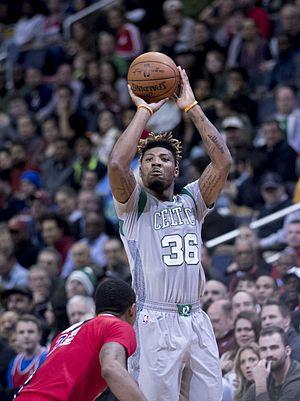
Marcus Smart, né le 6 mars 1994, est un joueur américain de basket-ball évoluant aux postes d'arrière voire de meneur. Sélectionné en sixième position de la draft 2014 de la NBA par les Celtics de Boston, il est notamment reconnu pour ses qualités défensives.